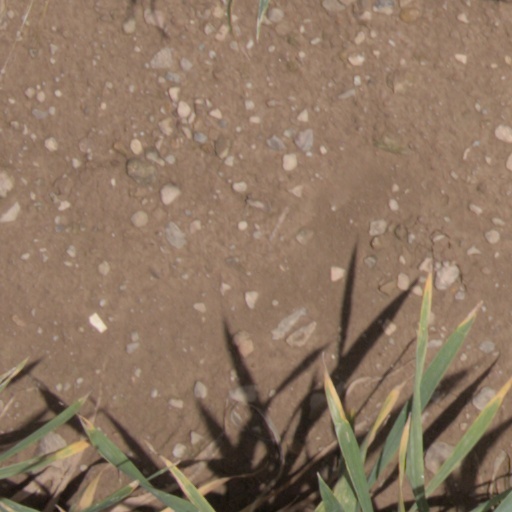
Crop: wheat